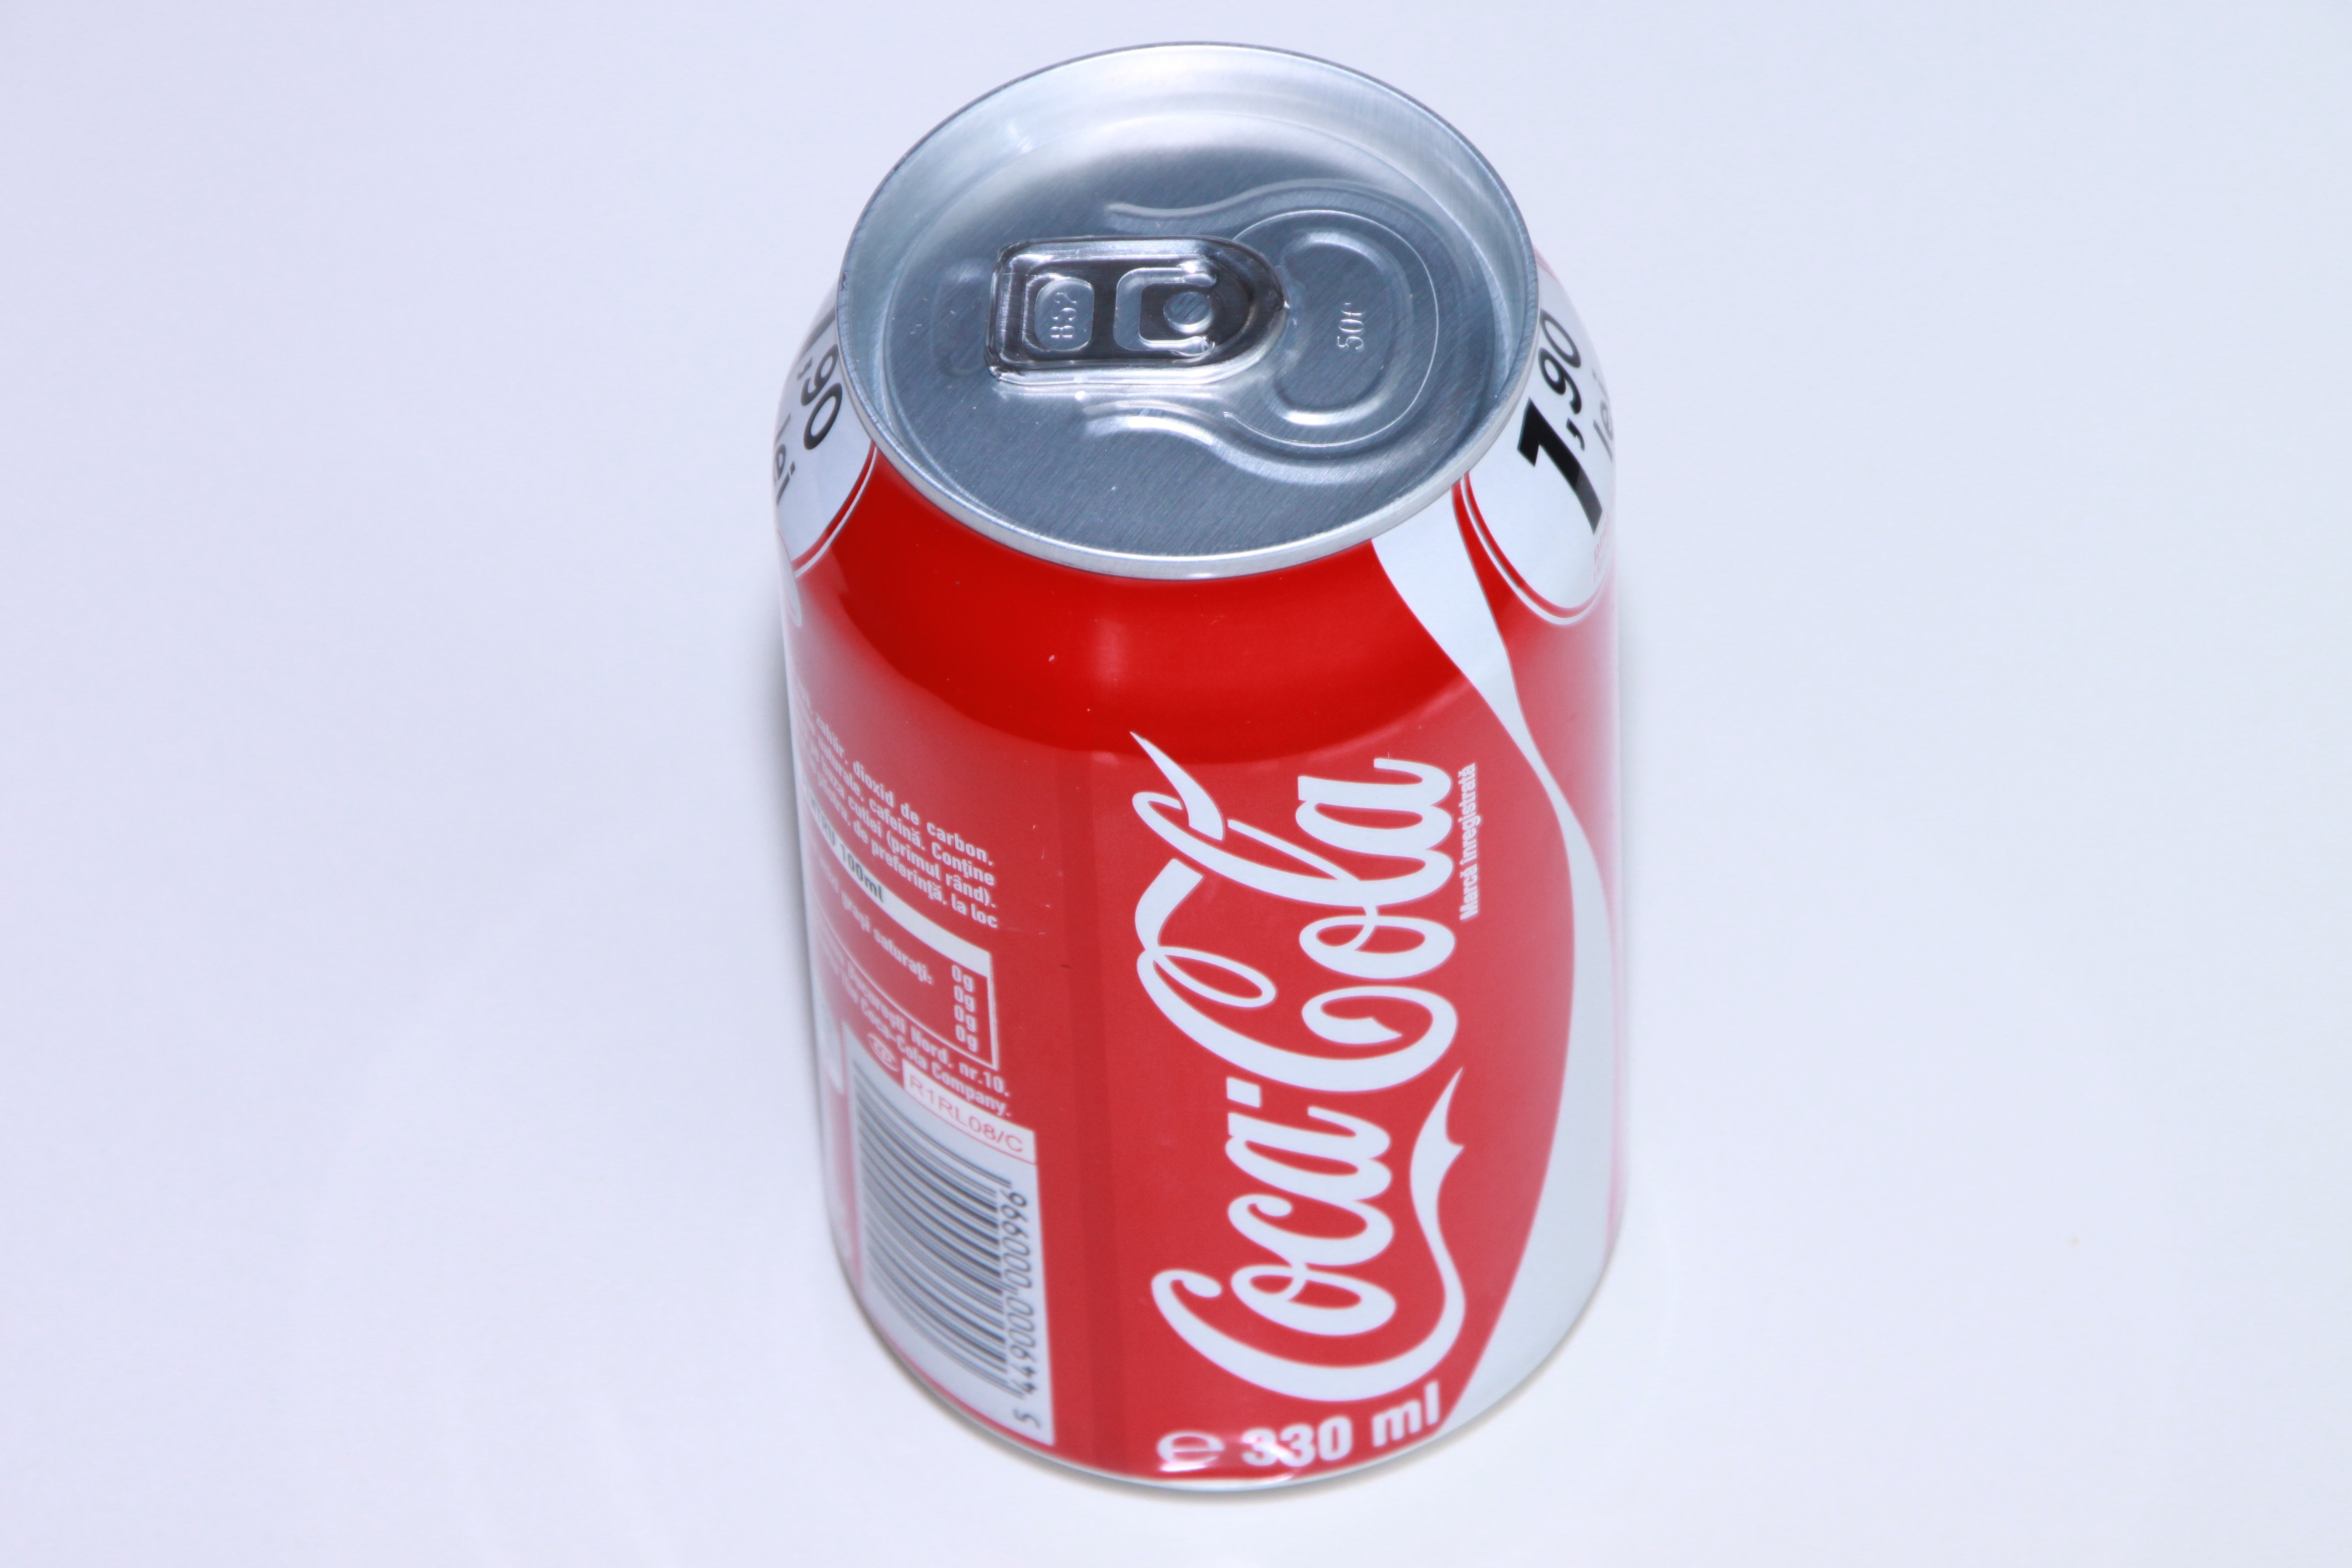
food, coke, drink, coca cola, can, coca, cola, soft drink, editorial, carbonated soft drinks